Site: brandenburg
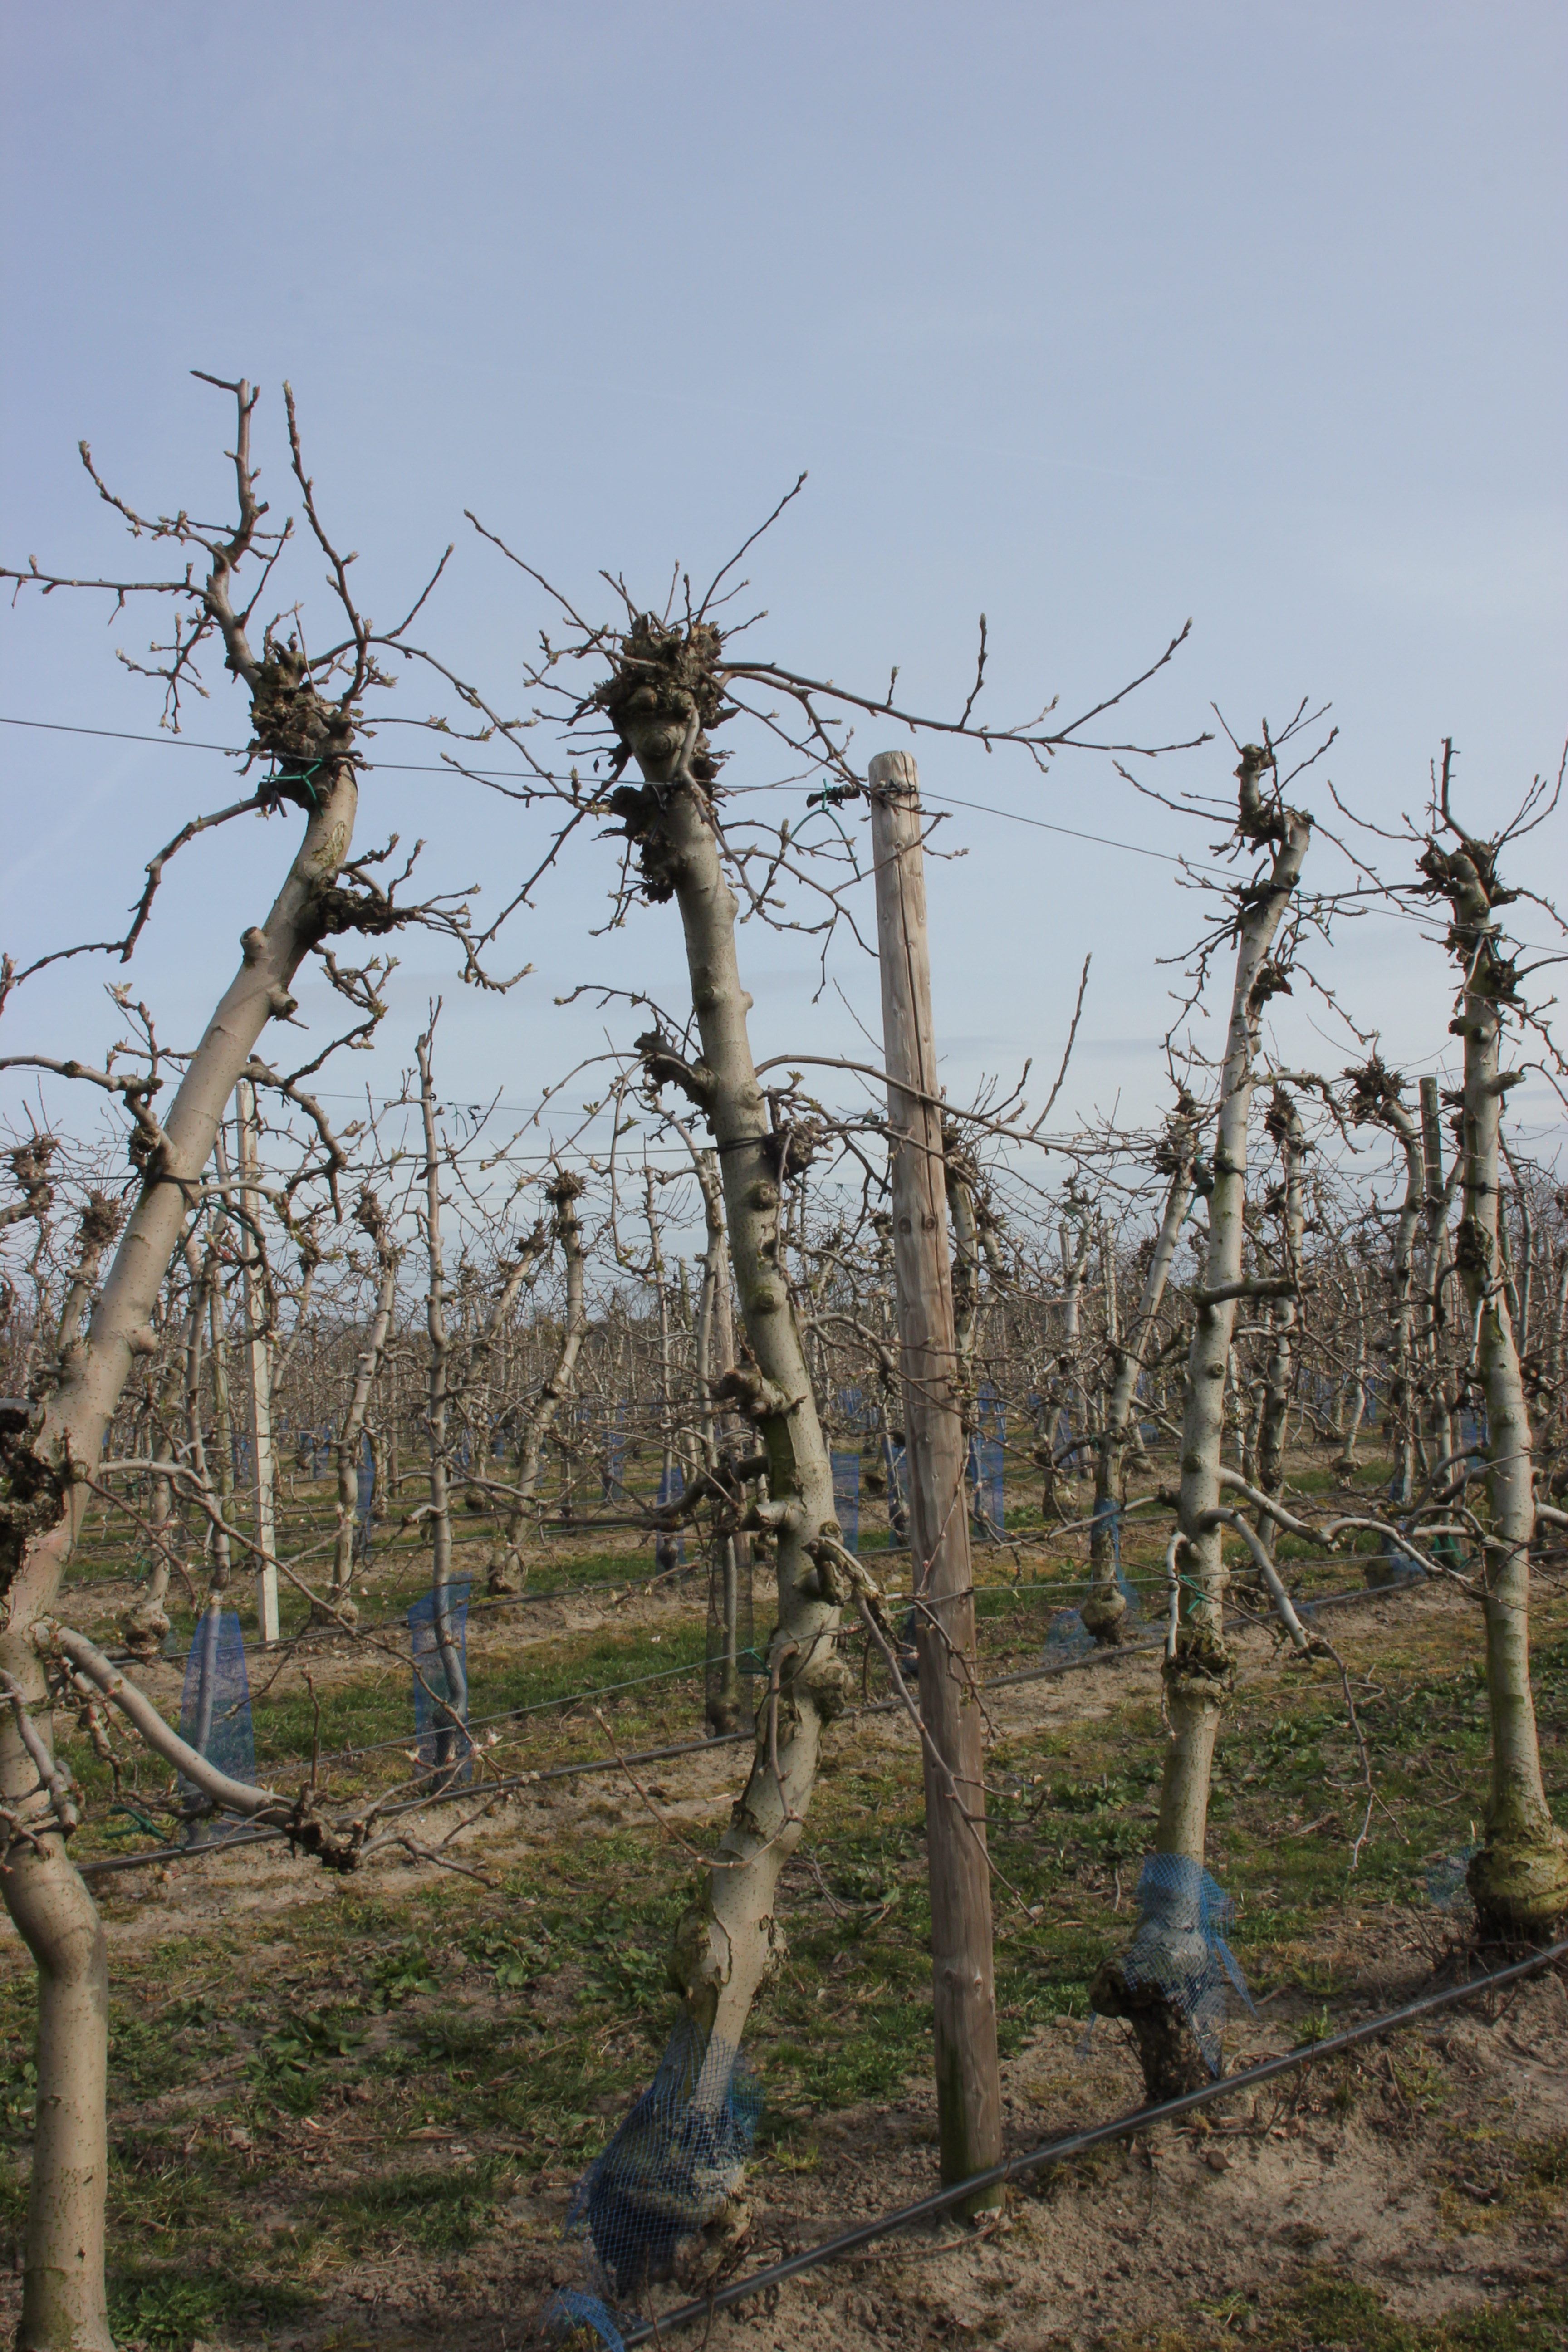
Growth stage (BBCH 54): Inflorescence emergence